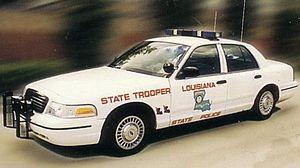
Le Louisiana State Police est le département de police de la Louisiane qui agit partout dans cet État. Son siège social est situé à Baton Rouge. Il a été créé pour protéger les vies, les biens et les droits constitutionnels des habitants de la Louisiane et est officiellement connu comme le Bureau de la police d'État.